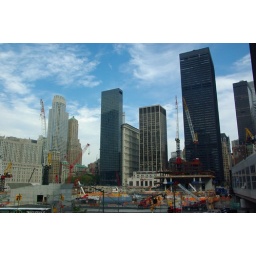
Ground Zero seen from the walking bridge over West Street